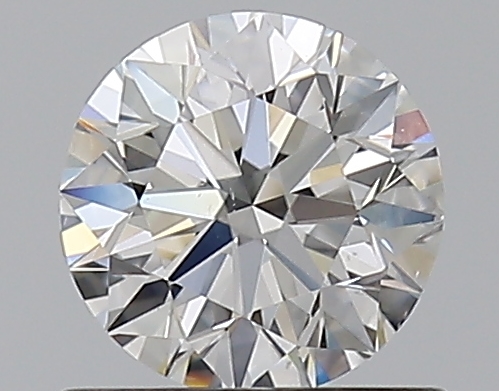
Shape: round
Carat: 0.65
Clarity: VS2
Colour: F
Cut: EX
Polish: EX
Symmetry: EX
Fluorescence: N
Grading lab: GIA
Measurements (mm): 5.48 x 5.52 x 3.45